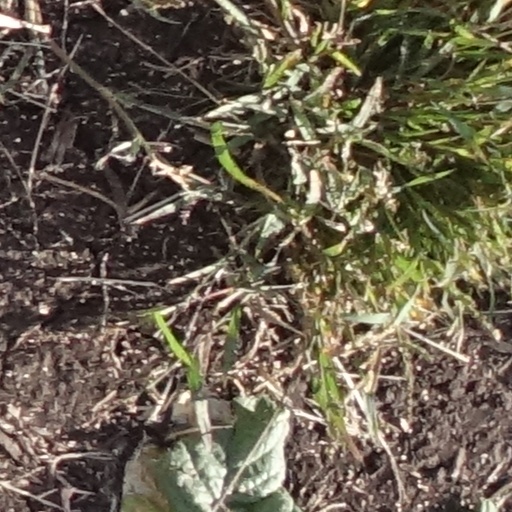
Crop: sorghum